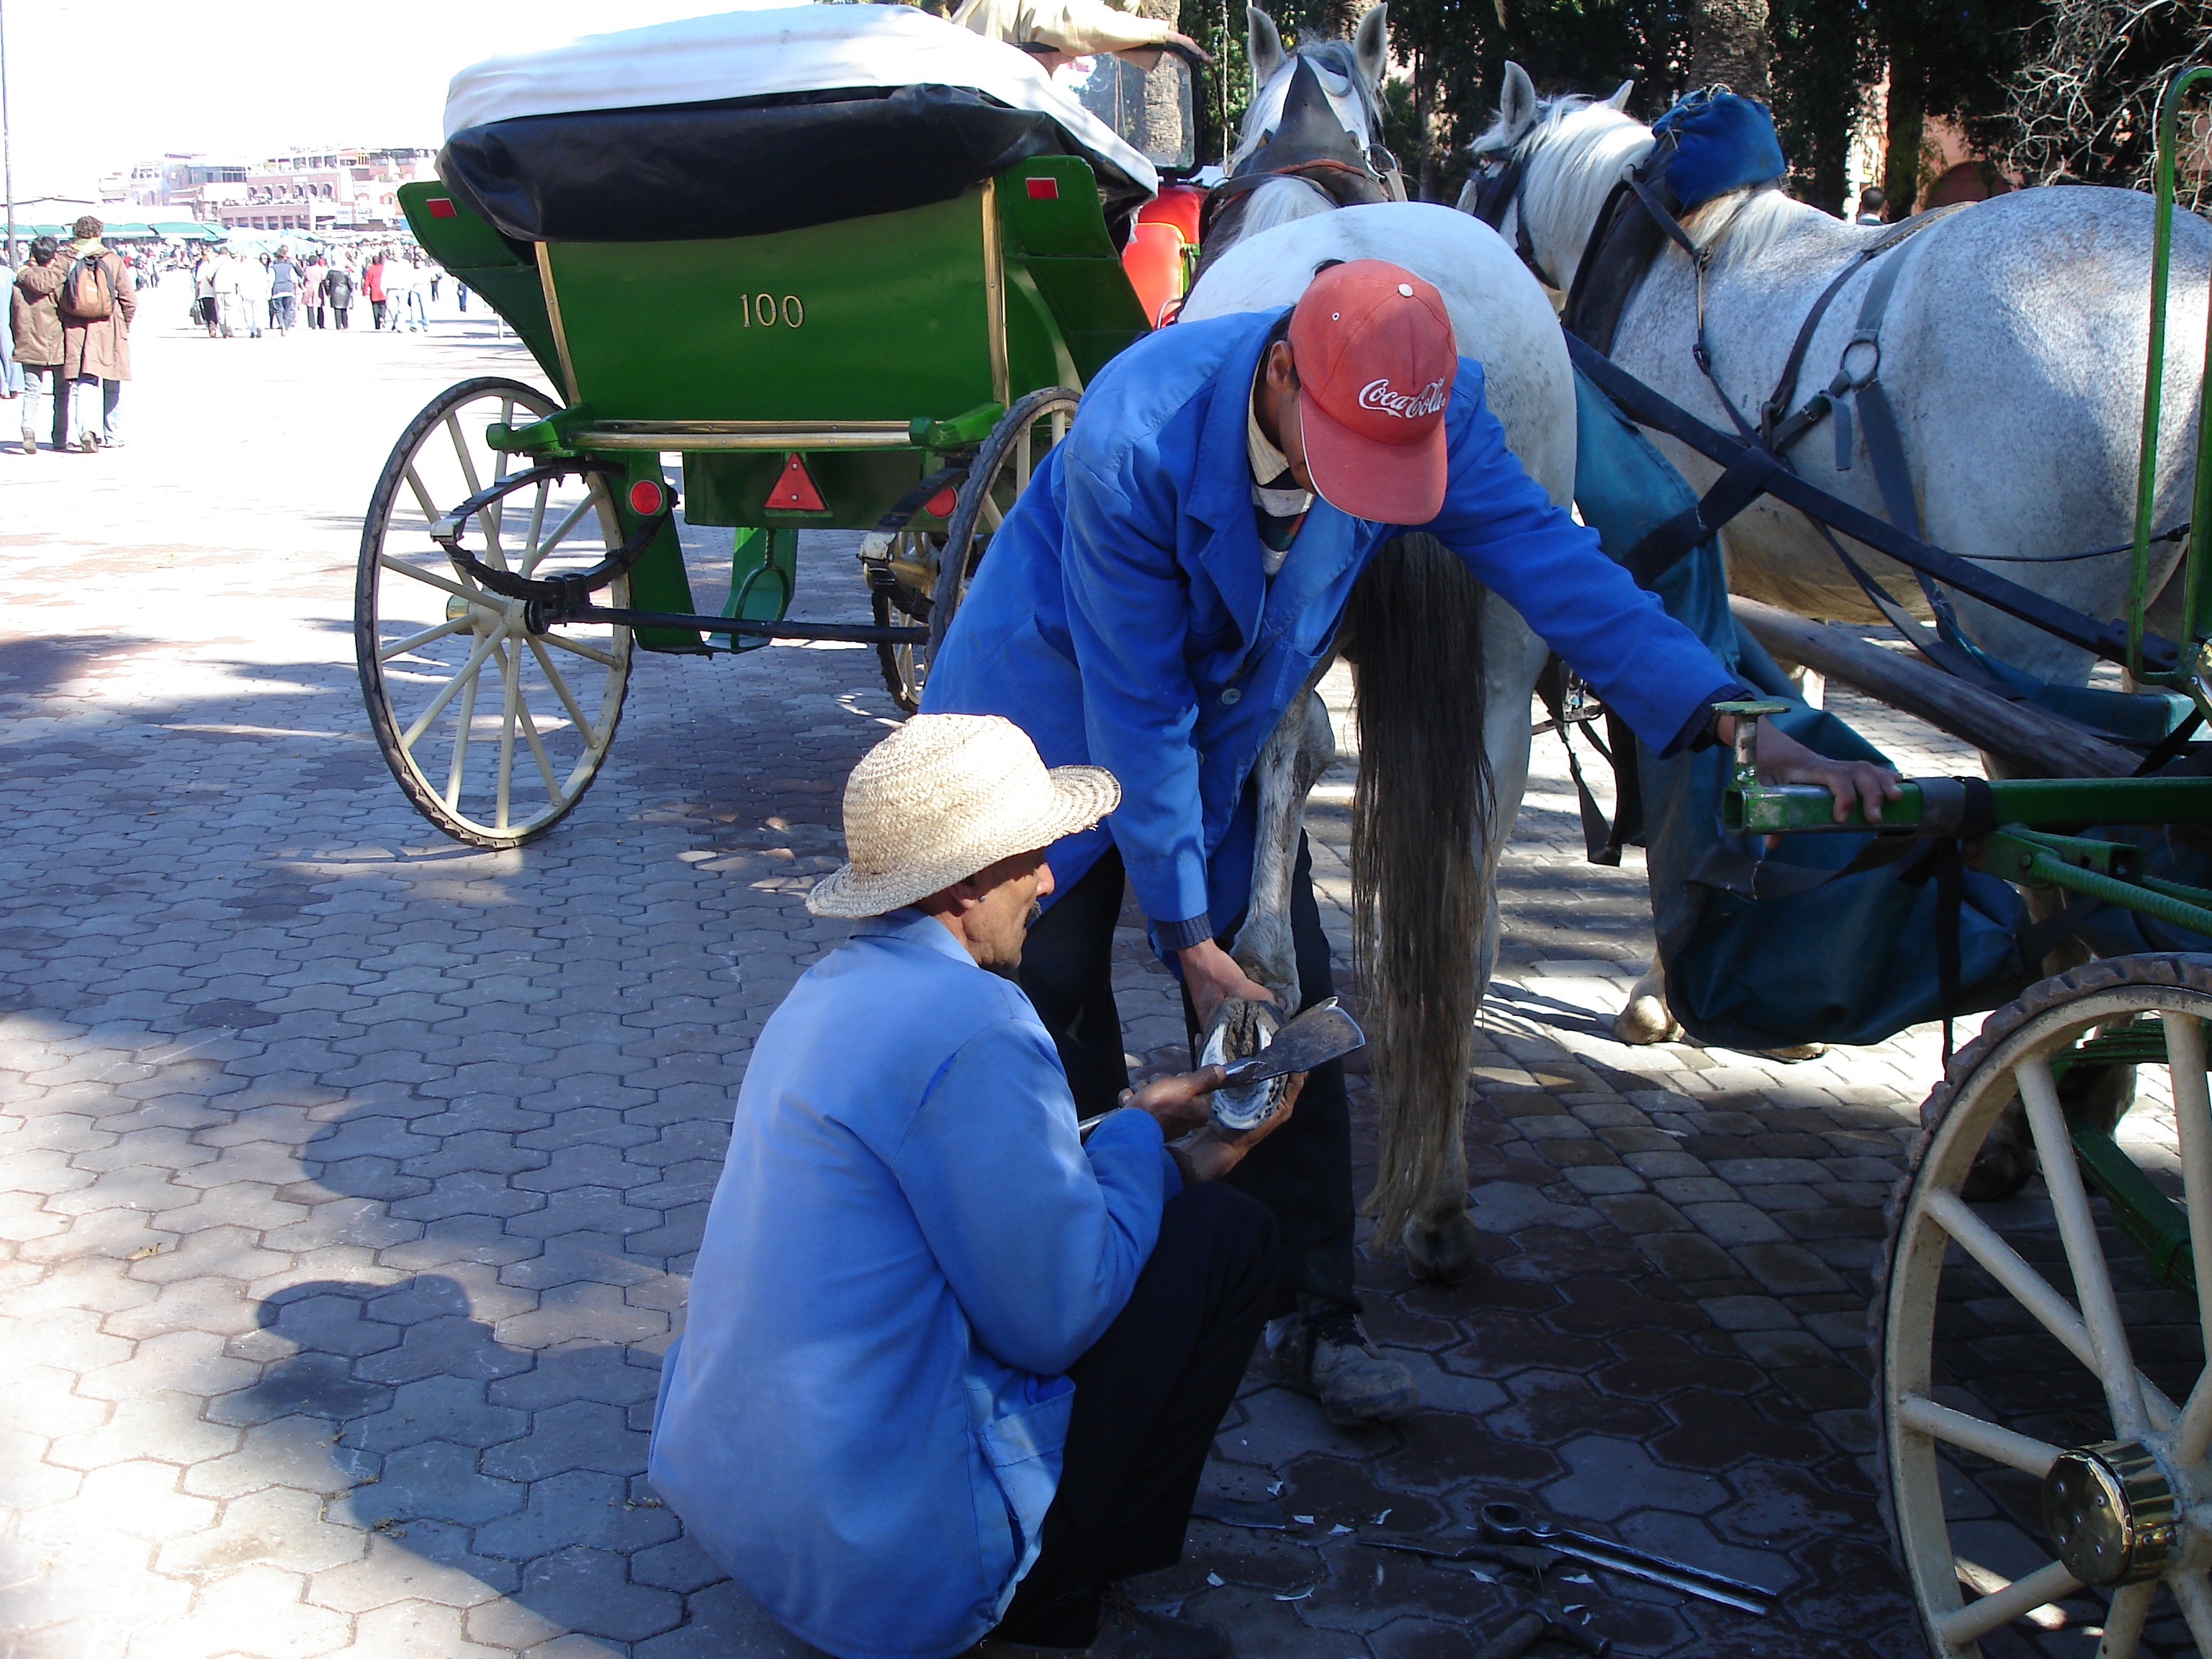
tractor, bicycle, animal, vehicle, horse, farrier, morocco, carriage, famous, hire, blacksmith, welfare, marrakesh, shoeing